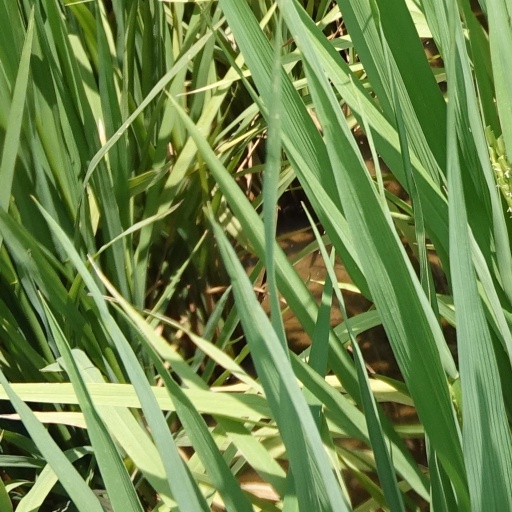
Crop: rice